Ben-Hur: A Tale of the Christ

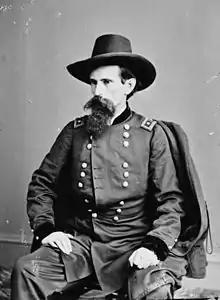
Lew Wallace, Union general, "circa" 1862–1865

Wallace was determined to make the novel historically accurate and did extensive research on the Middle East that related to the time period covered in his novel. However, he did not travel to Rome or the Holy Land until after its publication. Wallace began research for the story in 1873 at the Library of Congress in Washington, DC, and made several additional research trips to Washington, Boston, and New York.